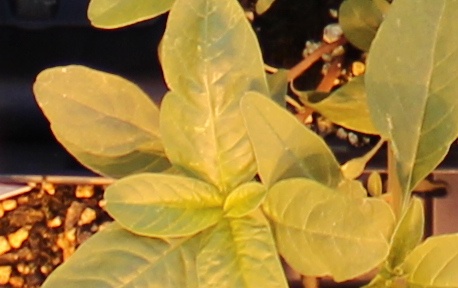
Label: Waterhemp